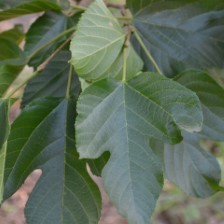
Variety: RedKing